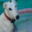
Label: dog